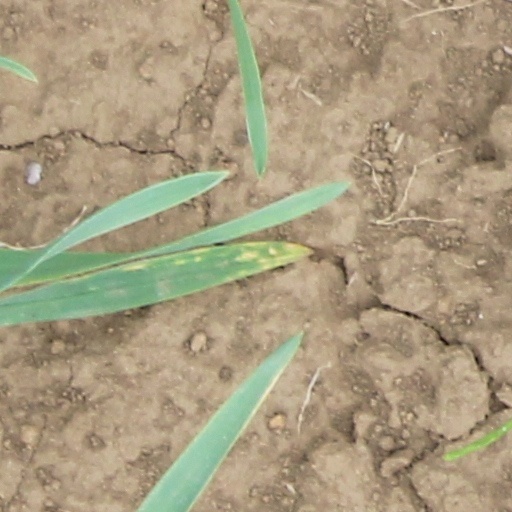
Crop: wheat